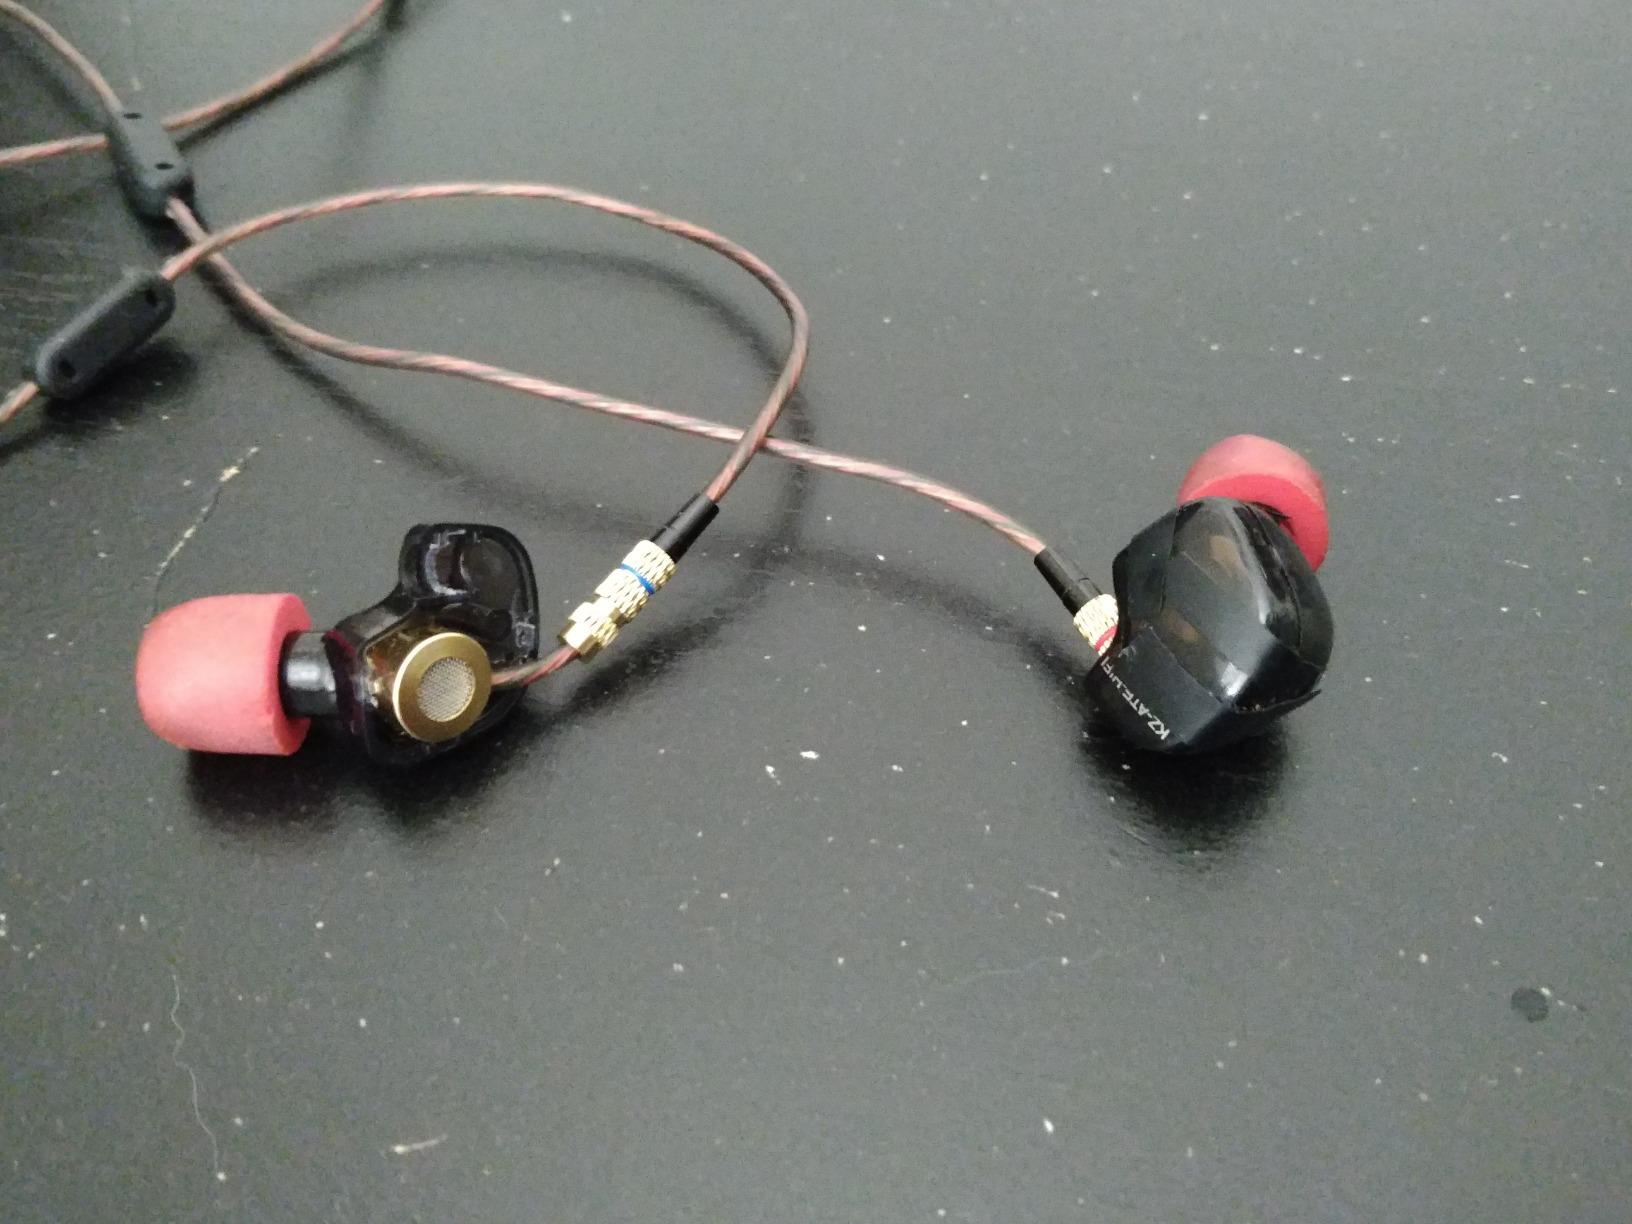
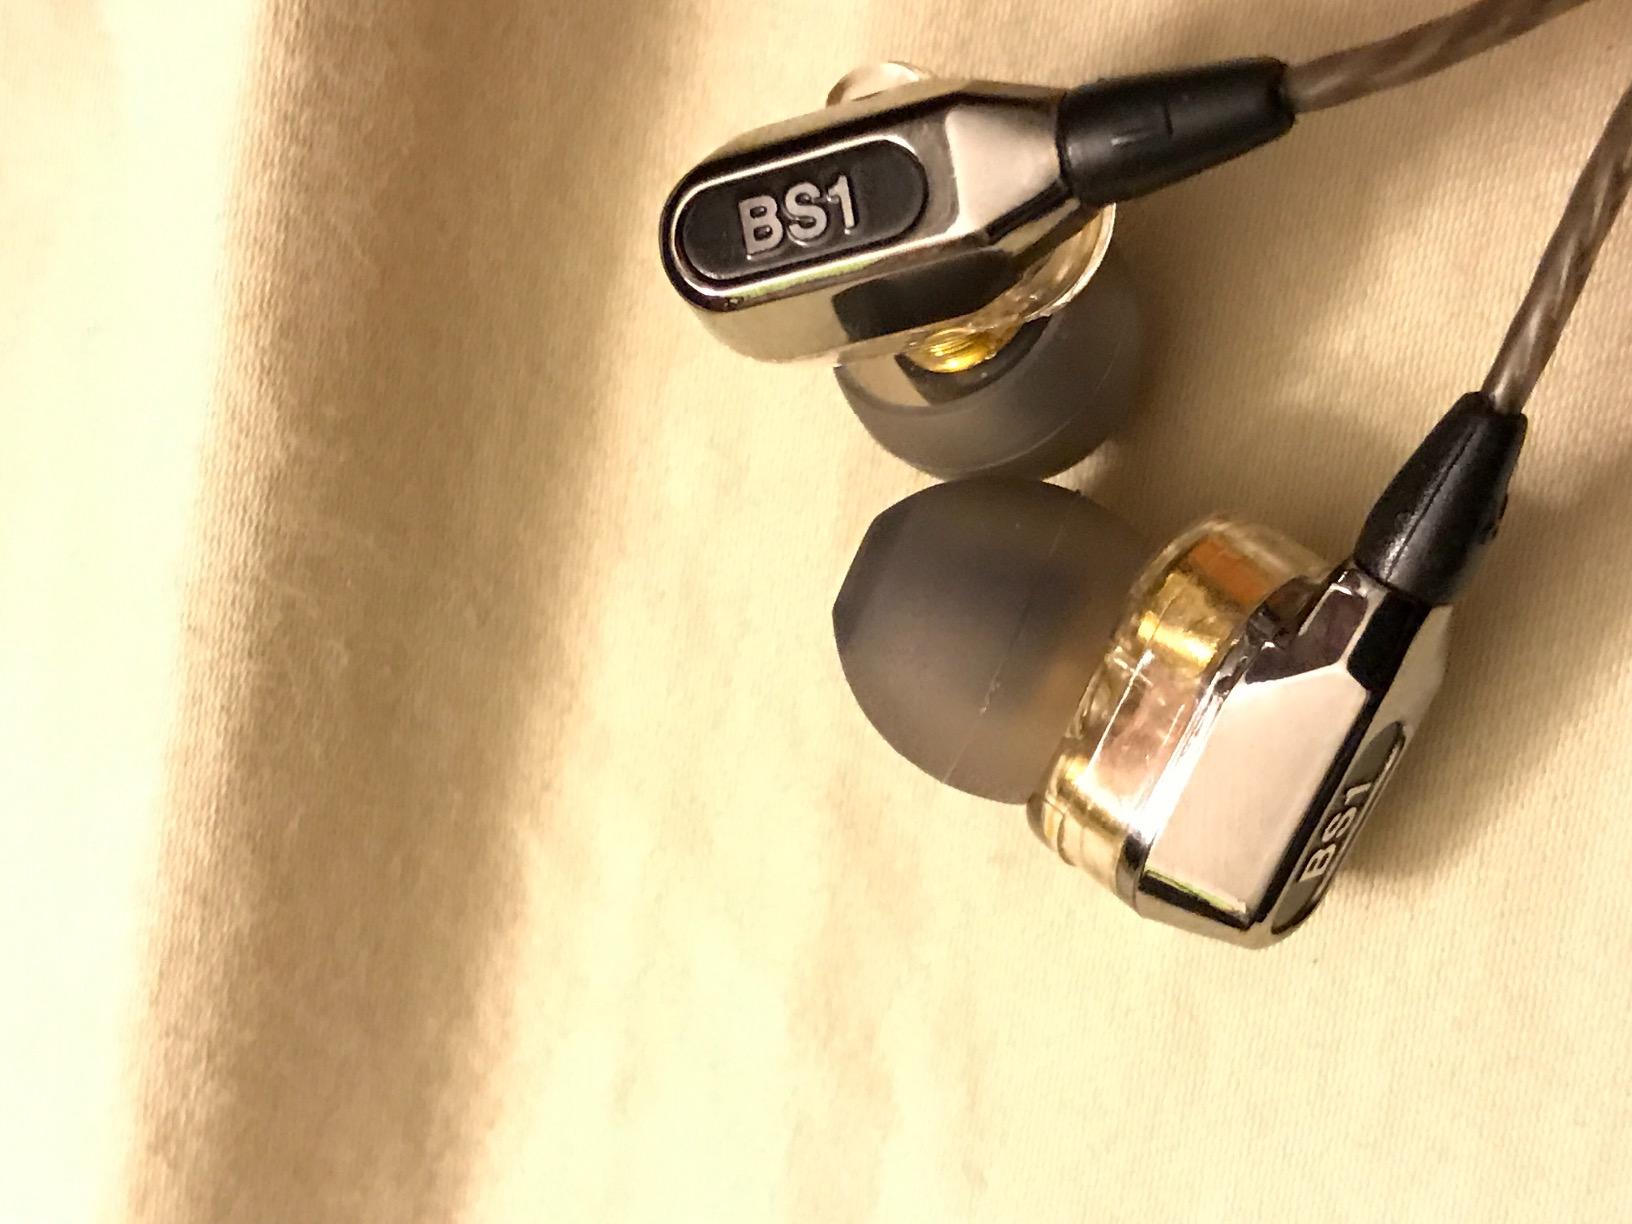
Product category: headphones
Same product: no